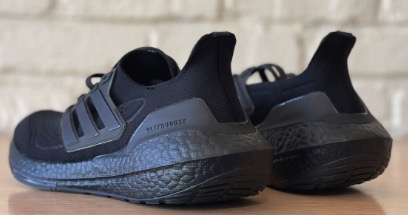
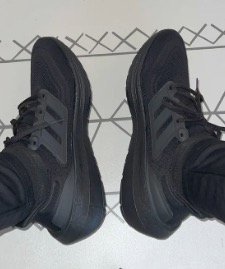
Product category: misc
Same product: yes